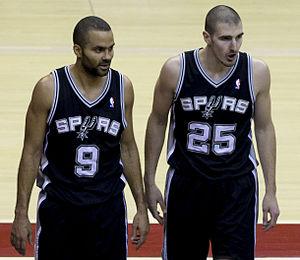
Nando de Colo, né le 23 juin 1987 à Sainte-Catherine, est un joueur de basket-ball international français. Nando de Colo évolue aux postes de meneur et arrière.